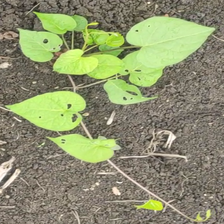
Weed species: Obscure_morning _glory(Ipomoea obscura)